N402 highway

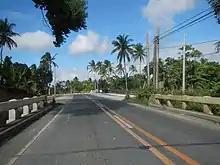
Indang–Mendez Road in Indang

At the end of San Gregorio Extension, the road intersects Trece Martires–Indang Road and proceeds southeast towards Mendez as Indang–Mendez Road (Mendez–Buna–Indang Road). It then enters the municipality of Mendez, where it becomes C. Llamado Street and Osorio Street, both one-way southbound streets, before ending at the latter's junction with J.P. Rizal Street in Mendez "población".